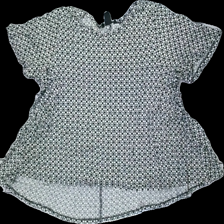
View: front
Type: T-shirt
Category: Ladies
Brand: H&M
Colors: Black, White
Material: 100% Viscose
Pattern: Other
Cut: Regular, C-collar
Size: L
Holes: Minor
Damage: hole
Damage location: middle left
Price range: <50
Recommended usage: Recycle
Description: black and white printed t-shirt